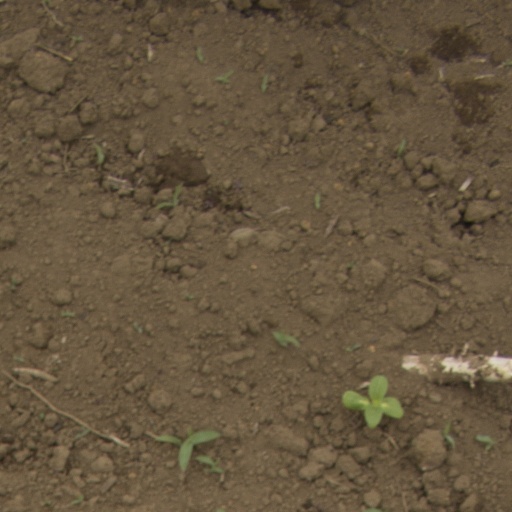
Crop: Jerusalem artichoke